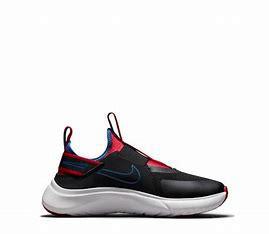
Brand: Nike
Model: Flex Plus